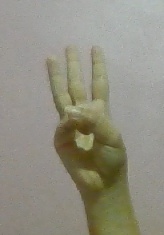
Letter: thaa